Anatomical terms of bone

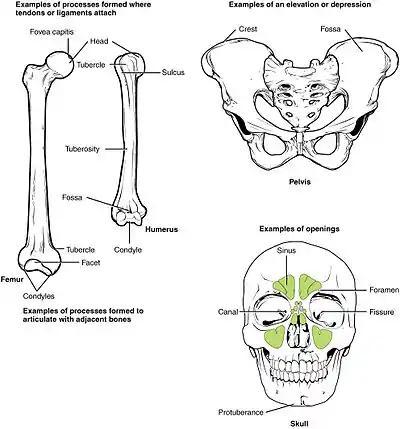
Different types of bone markings and features.

A "condyle" is the round prominence at the end of a bone, most often part of a joint – an articulation with another bone. The "epicondyle" refers to a projection near a condyle, particularly the medial epicondyle of the humerus. These terms derive from Greek.